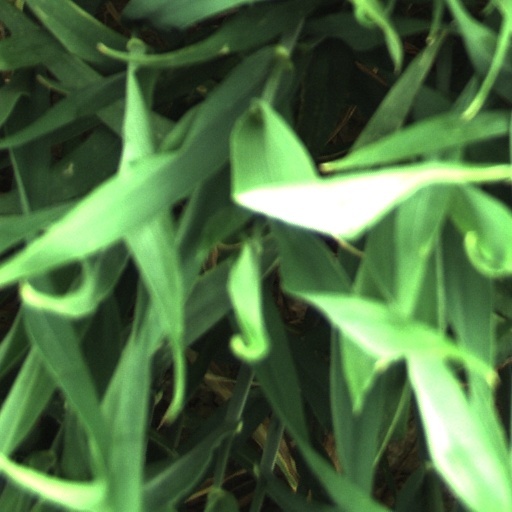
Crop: wheat